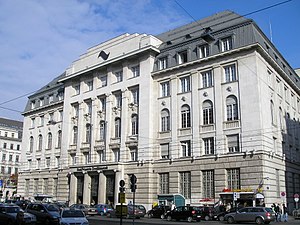
Bank Austria
Bank Austria Creditanstalt AG er den største bankvirksomhed i Østrig med hovedsæde i hovedstaden Wien. Størstedelen af aktierne i banken har siden 2007 været ejet af UniCredit Group. For tiden har UniCredit Group 96,35 % af aktierne og resten er i frit omløb gennem notering på Wiener- og Warschauer Börse.